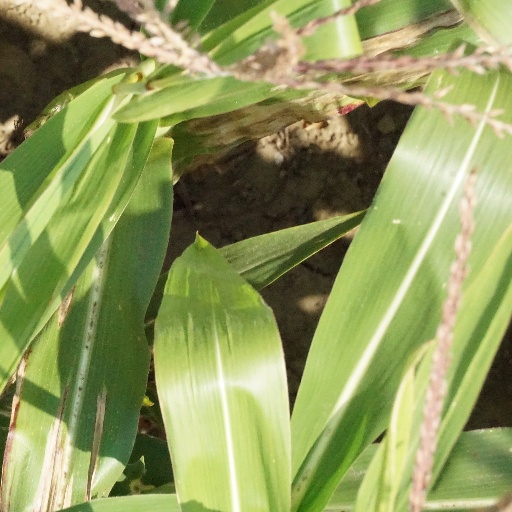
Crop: maize; corn